Citizens Bank Building (Burnsville, North Carolina)

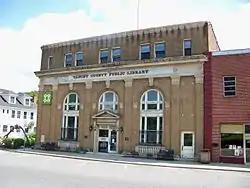
Former Citizens Bank Building, June 2013

Citizens Bank Building, also known as the Yancey County Public Library Building, is a historic bank building located at Burnsville, Yancey County, North Carolina. It was built in 1925, and is a three-story, yellow brick Renaissance Revival-style building. The front facade features fluted Corinthian order pilasters and arched brick openings. The building housed a bank until 1972, when it was donated for use as a county library.